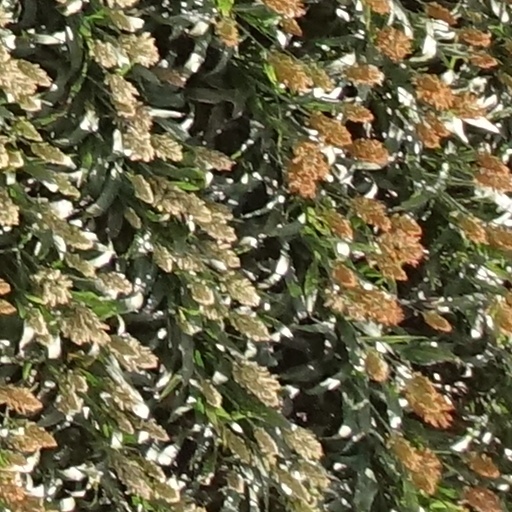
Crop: sorghum